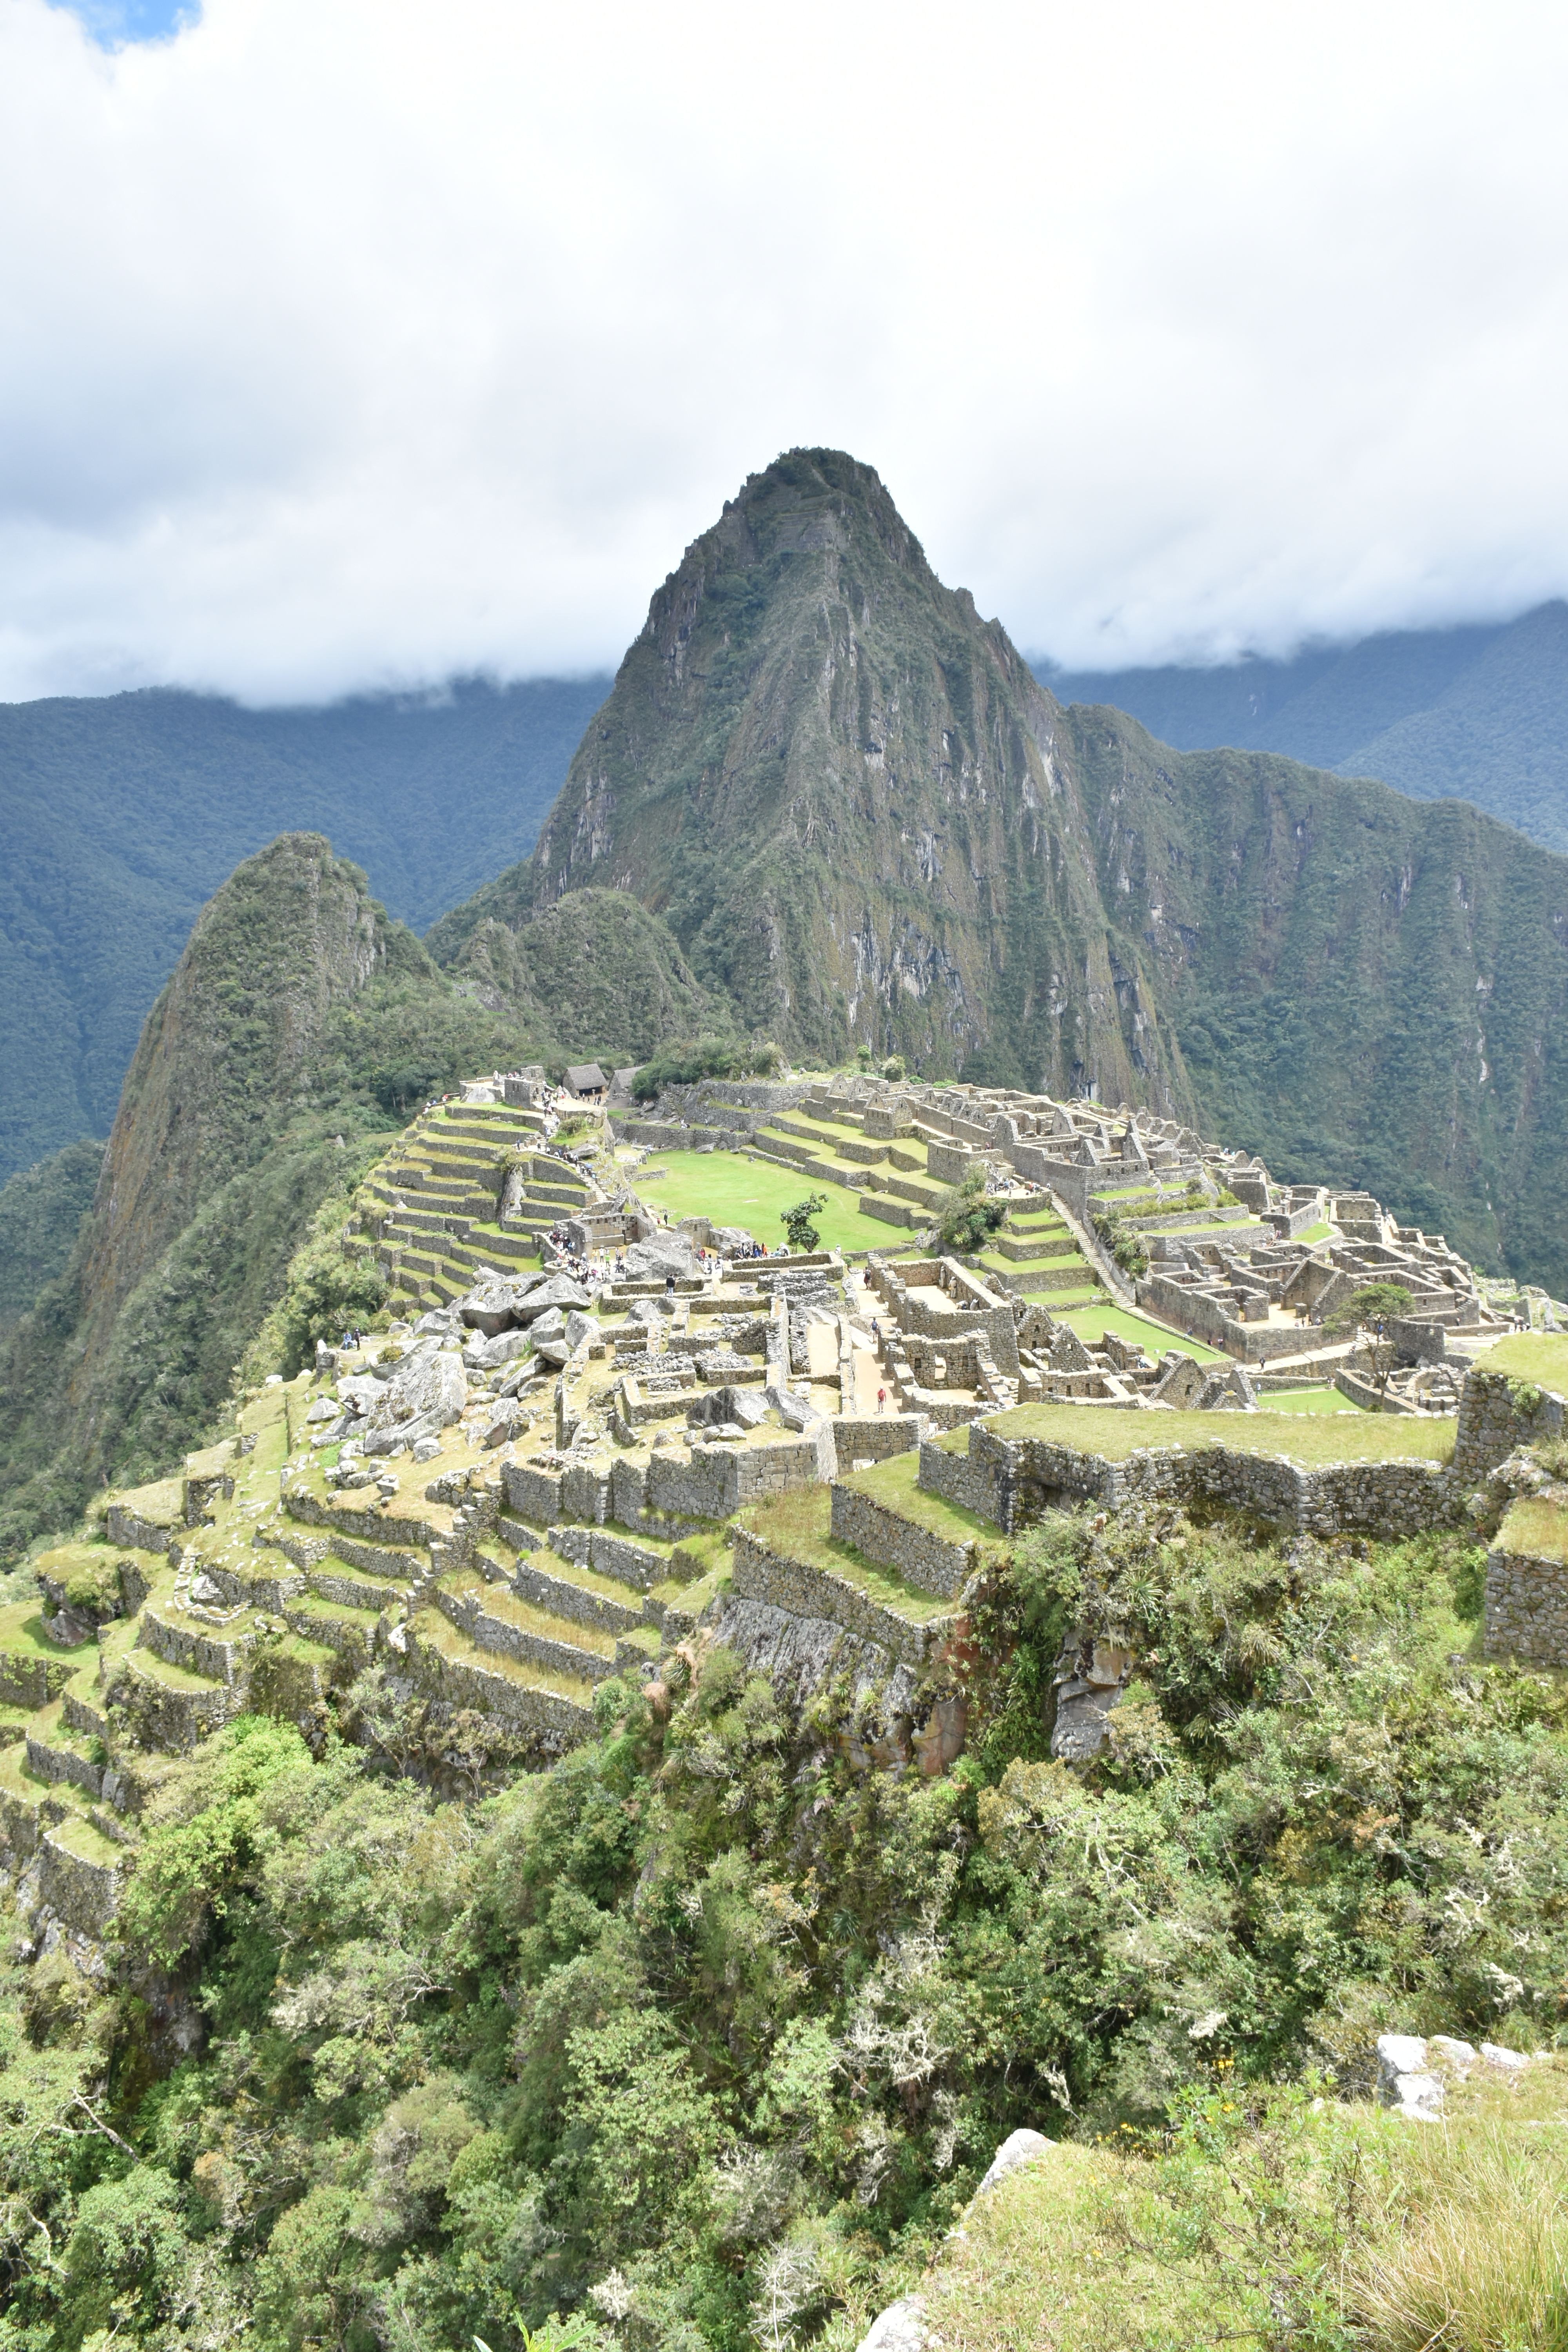
machu picchu, mountainous landforms, mountain, highland, hill station, ridge, landmark, hill, mountain range, historic site, fell, mount scenery, landscape, batholith, tourism, tourist attraction, wonders of the world, ancient history, terrain, unesco world heritage site, rock, summit, massif